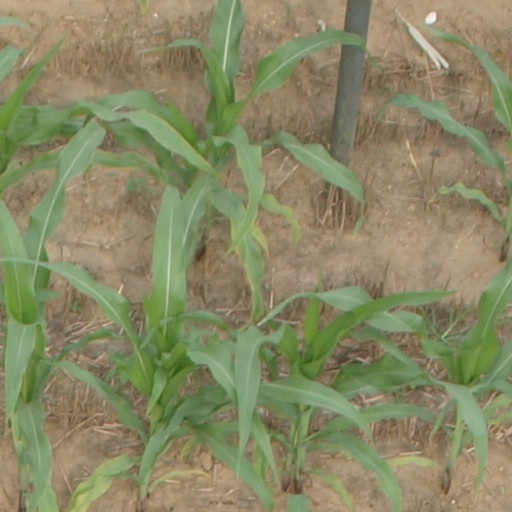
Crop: maize; corn